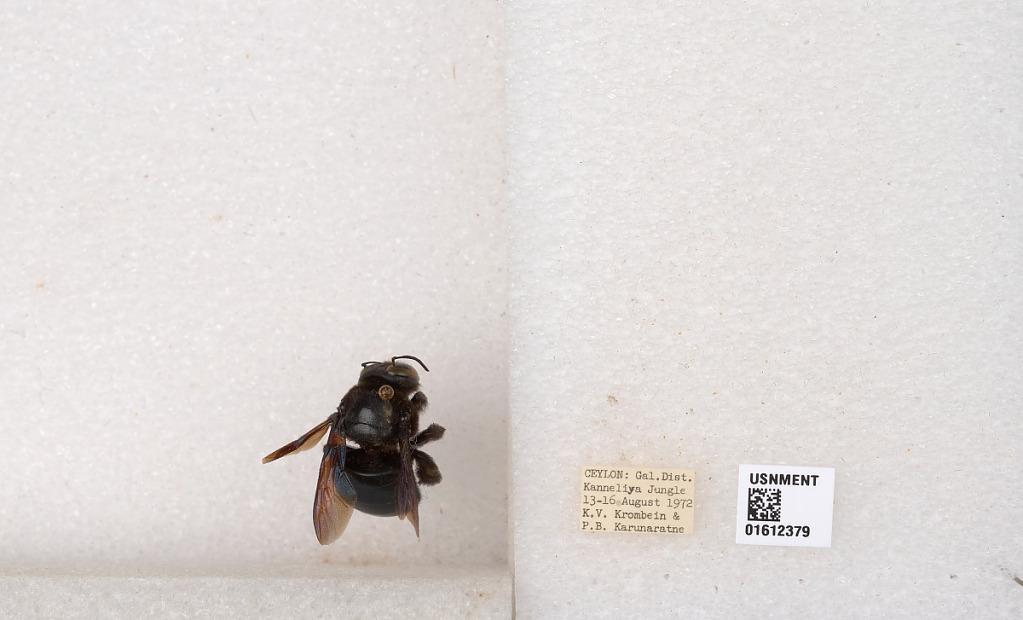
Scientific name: Xylocopa (Zonohirsuta) sp.
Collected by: P. Karunaratne
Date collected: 1972-8-13
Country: Sri Lanka
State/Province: Southern
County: Galle
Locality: Kanneliya Jungle